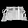
Label: Bag